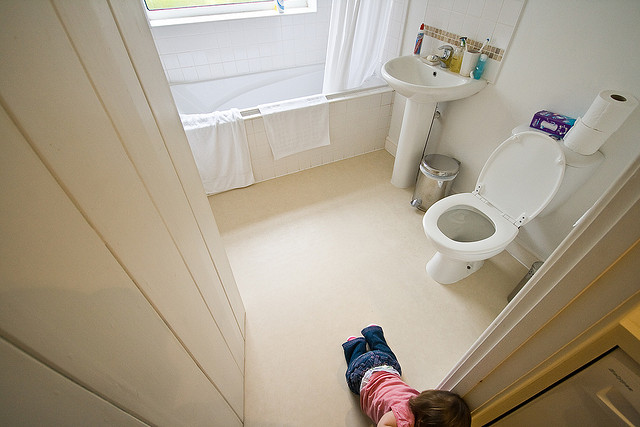
user: Given an image and a question. Answer the question in a short answer. Question: Is the child in this picture safe or unsafe playing alone? Short Answer:
assistant: unsafe